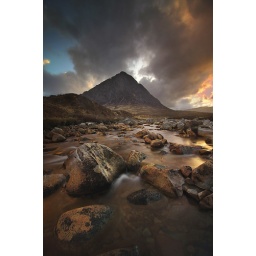
This is a reworked photo . The original had a blue cast on the rocks caused by the yellow blue polarizer.